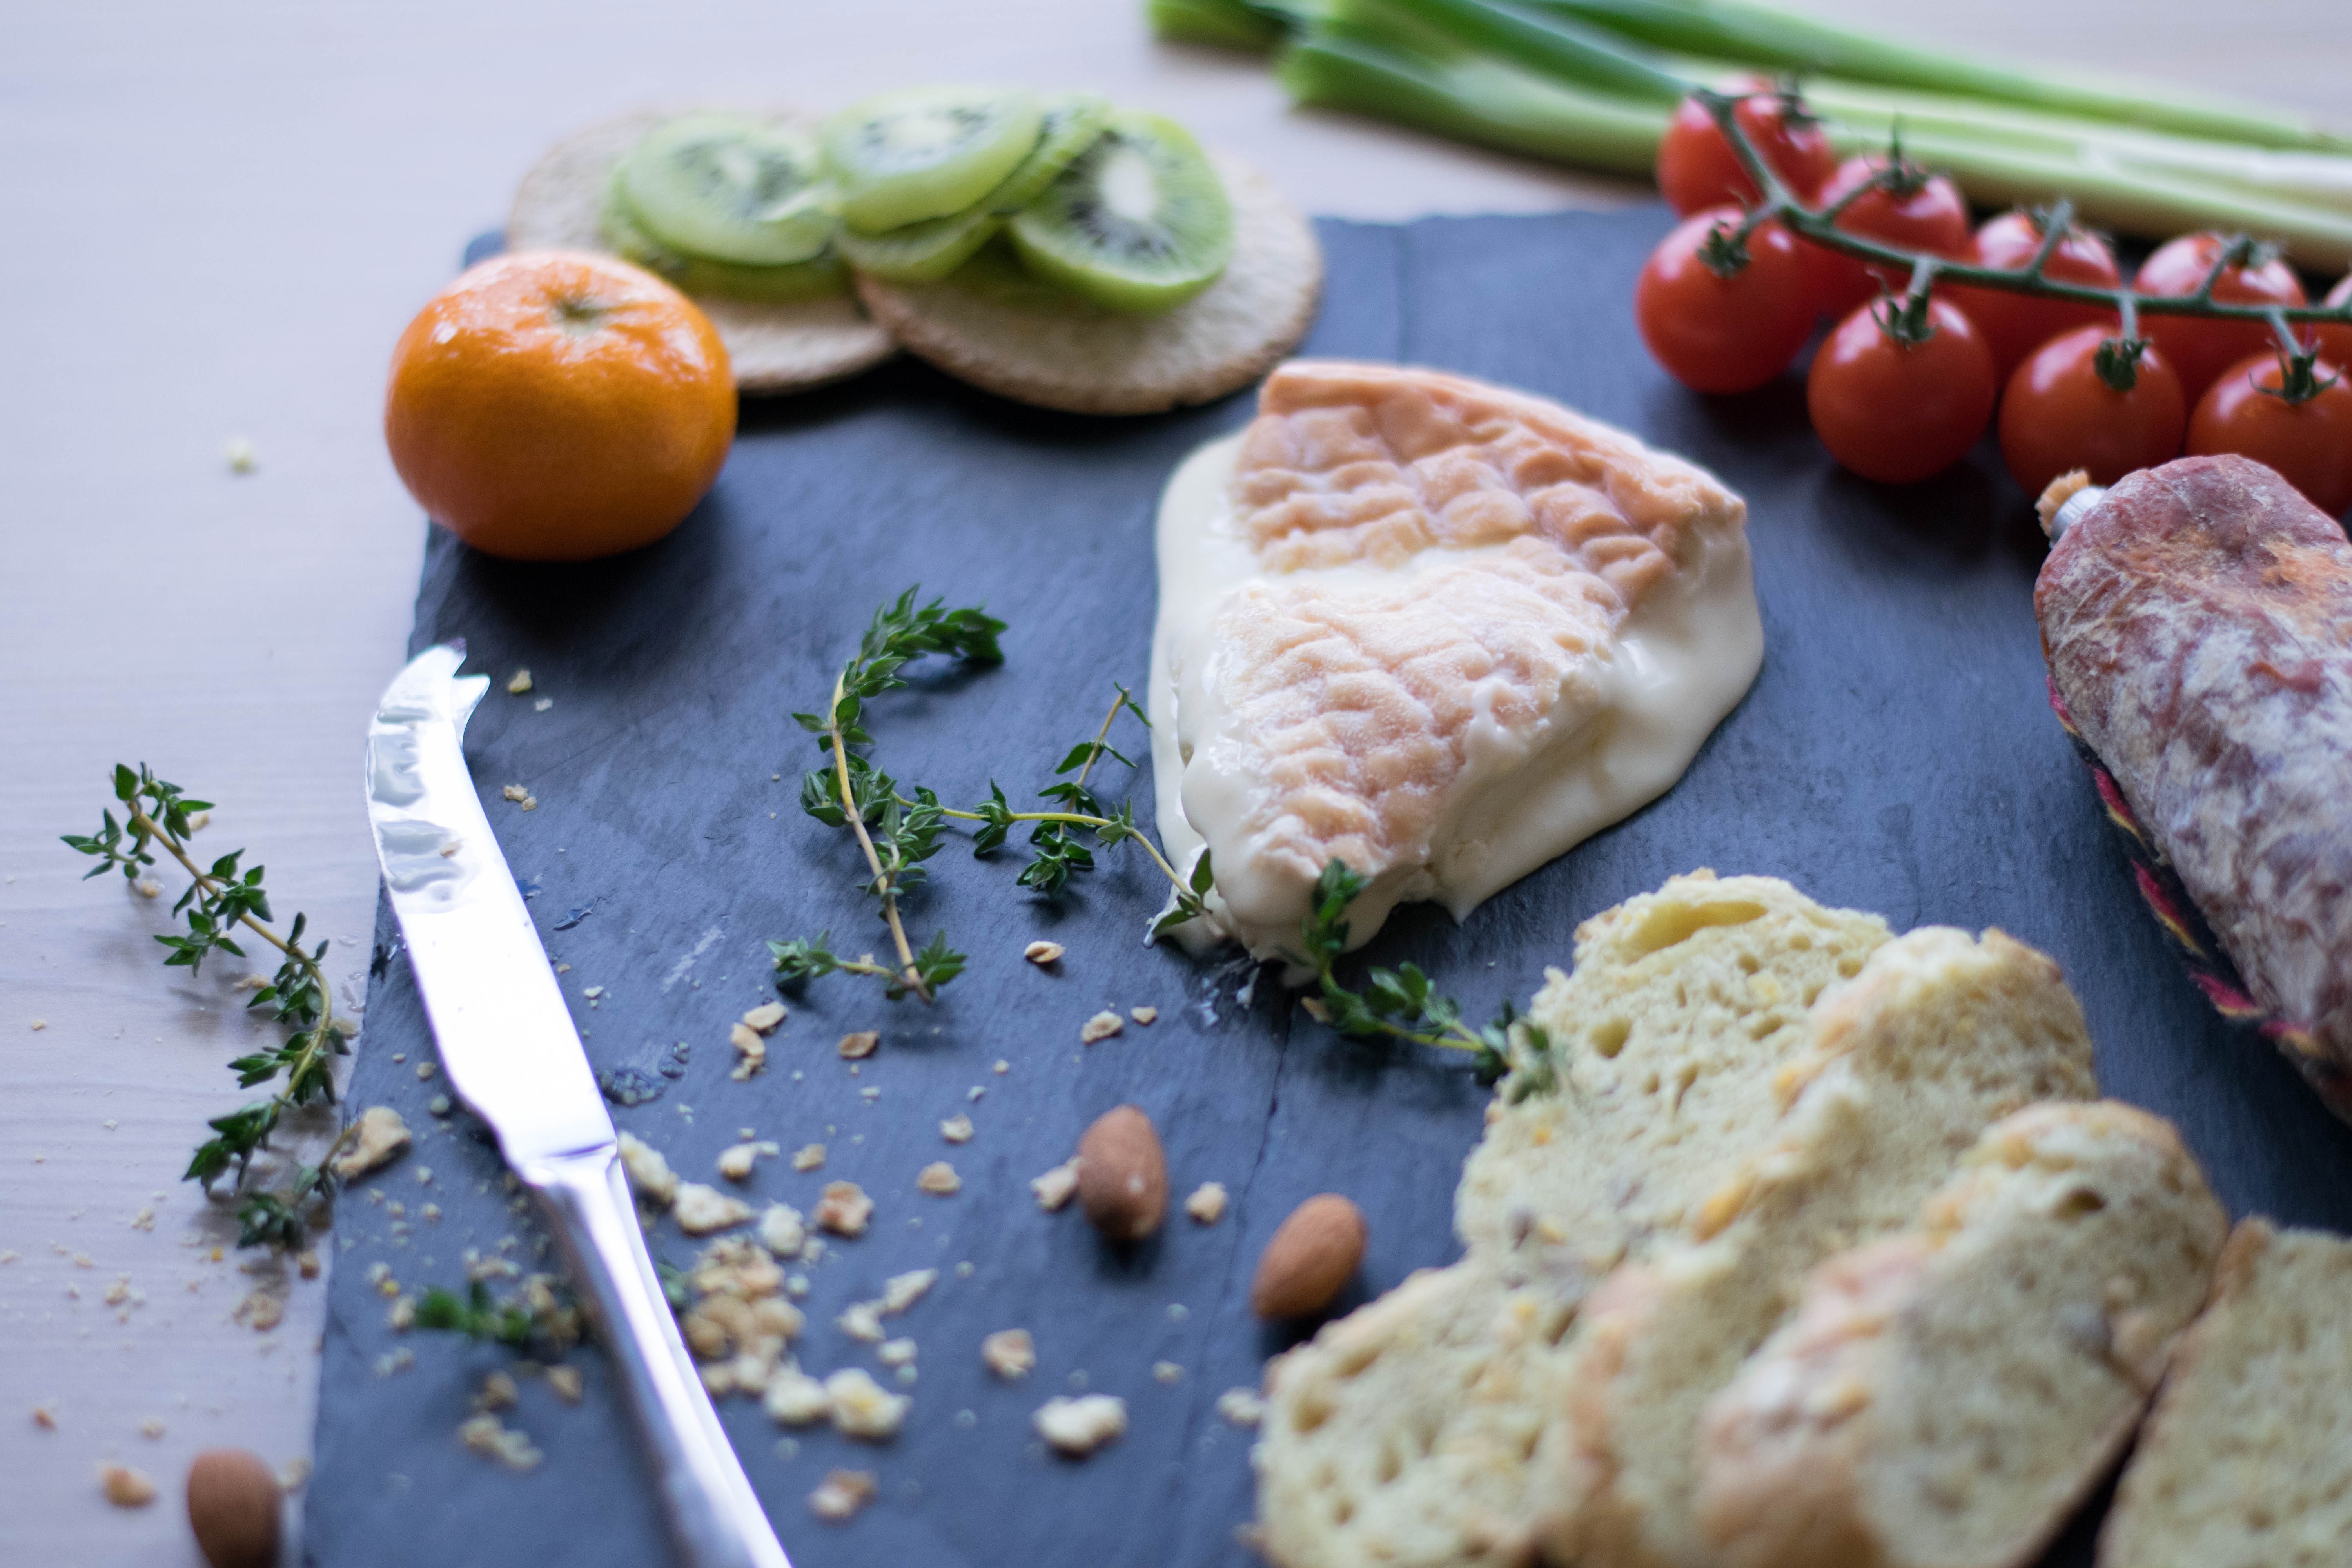
dish, food, cuisine, ingredient, produce, vegan nutrition, vegetarian food, recipe, vegetable, tomato, dairy, cherry tomatoes